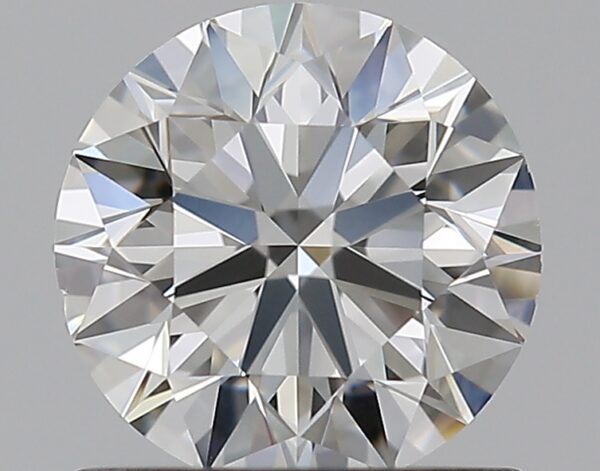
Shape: round
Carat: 0.8
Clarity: VS1
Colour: H
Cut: EX
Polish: EX
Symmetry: EX
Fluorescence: N
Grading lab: GIA
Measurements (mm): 5.88 x 5.92 x 3.69